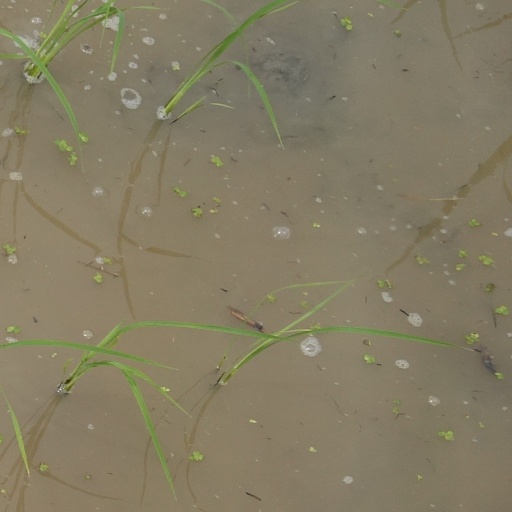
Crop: rice